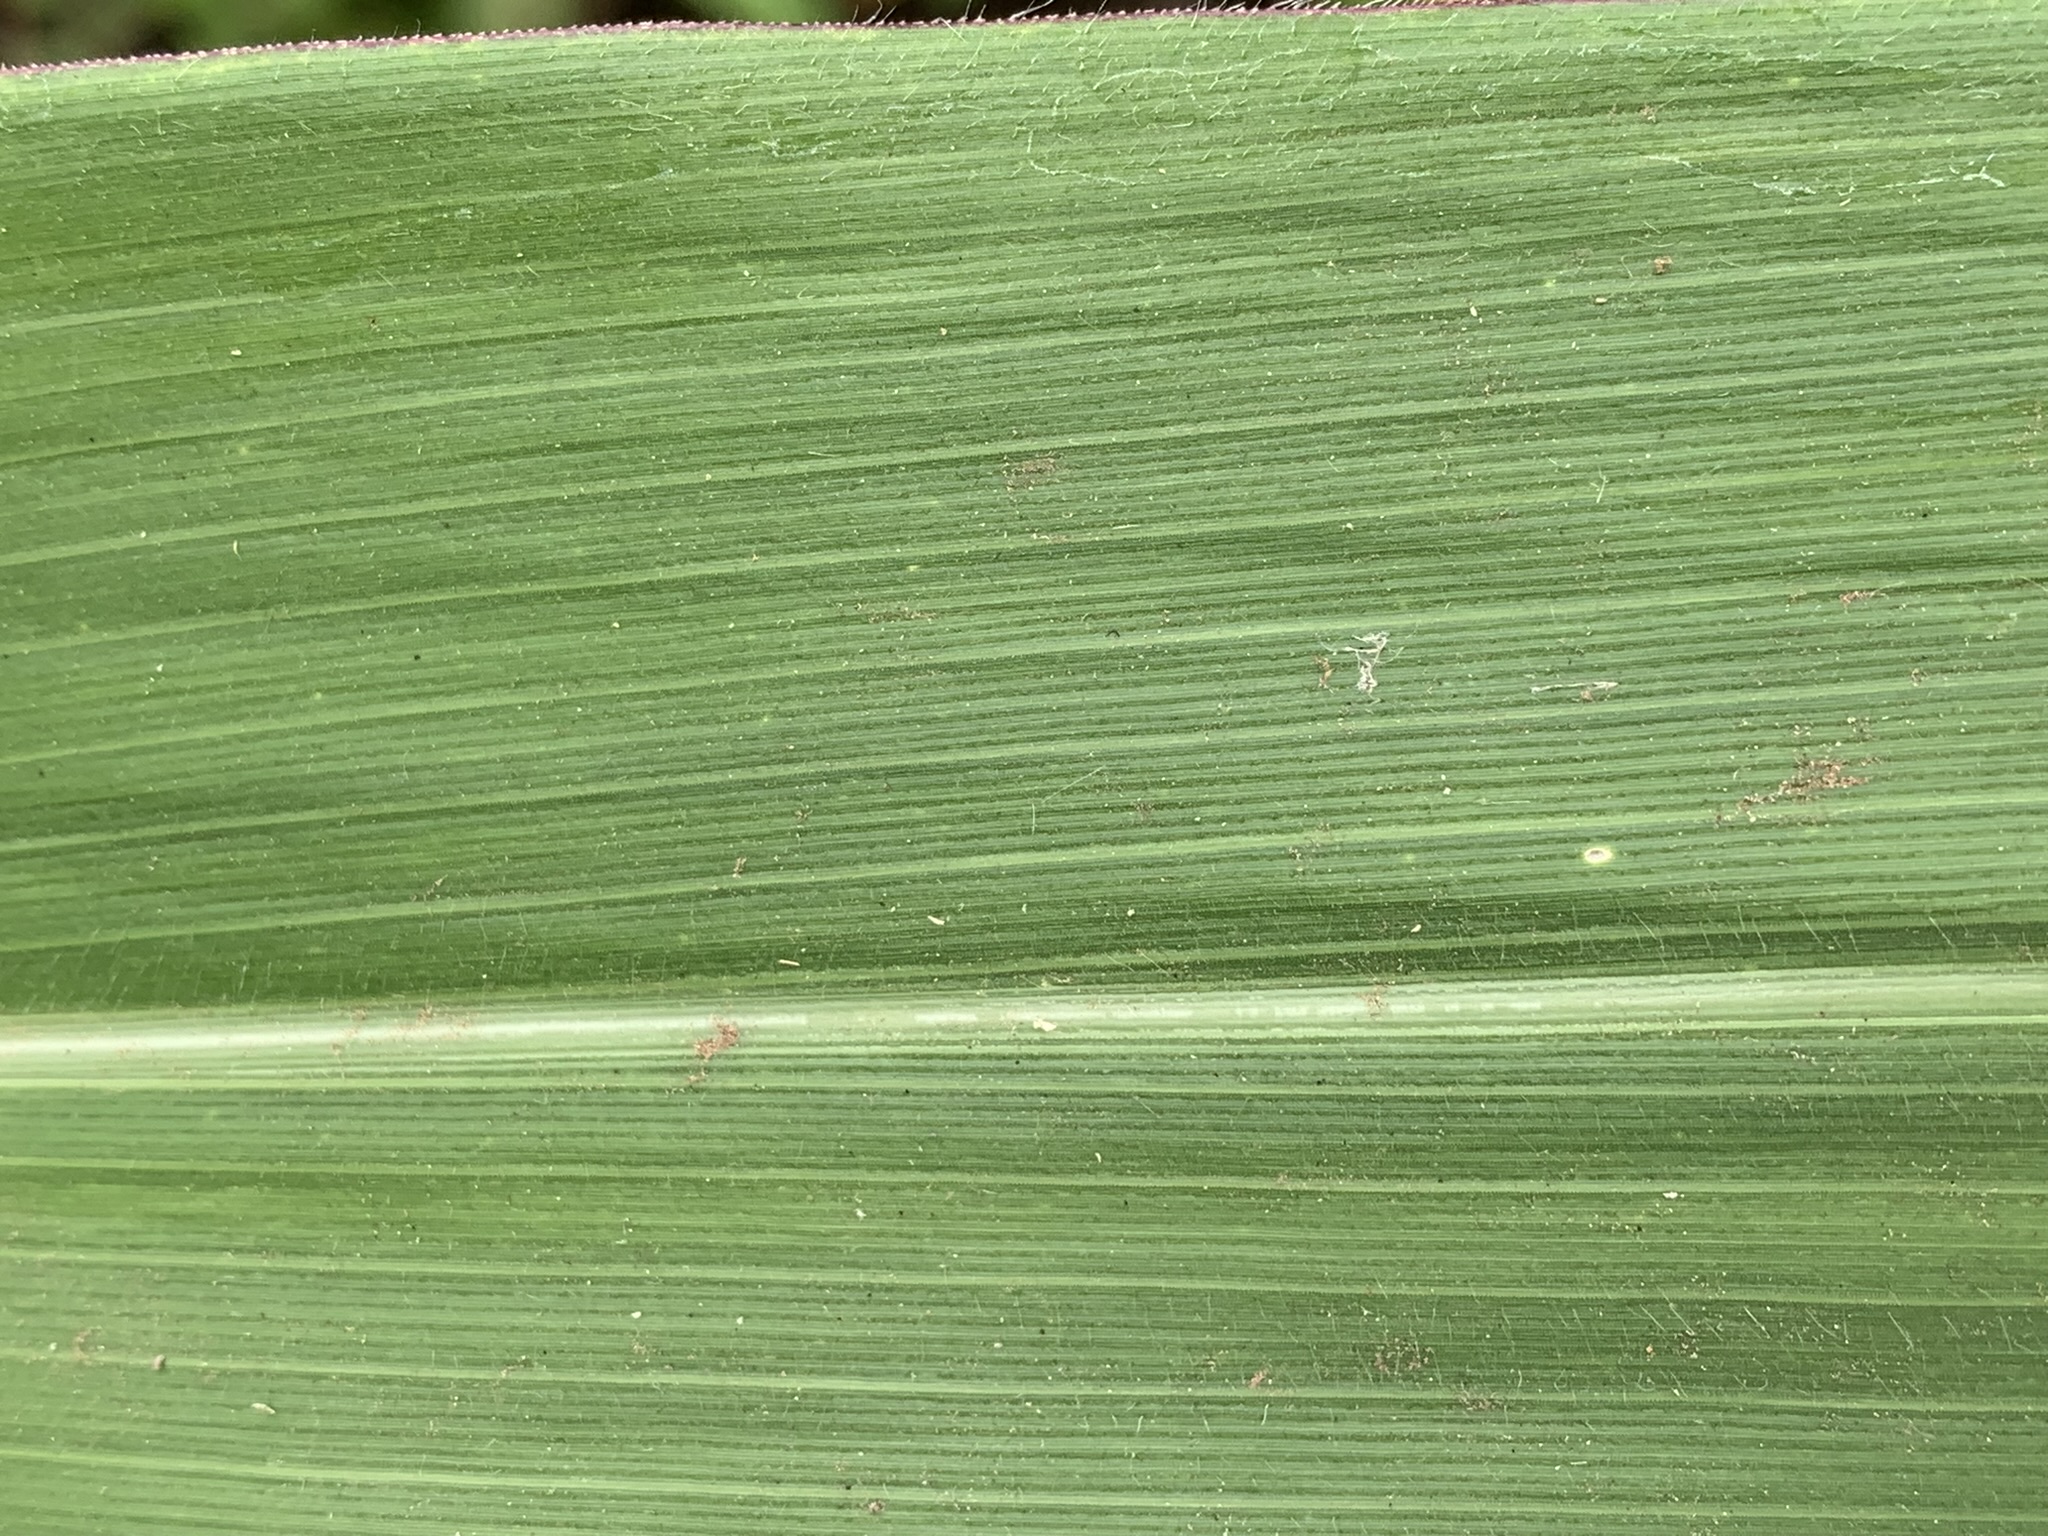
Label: Healthy